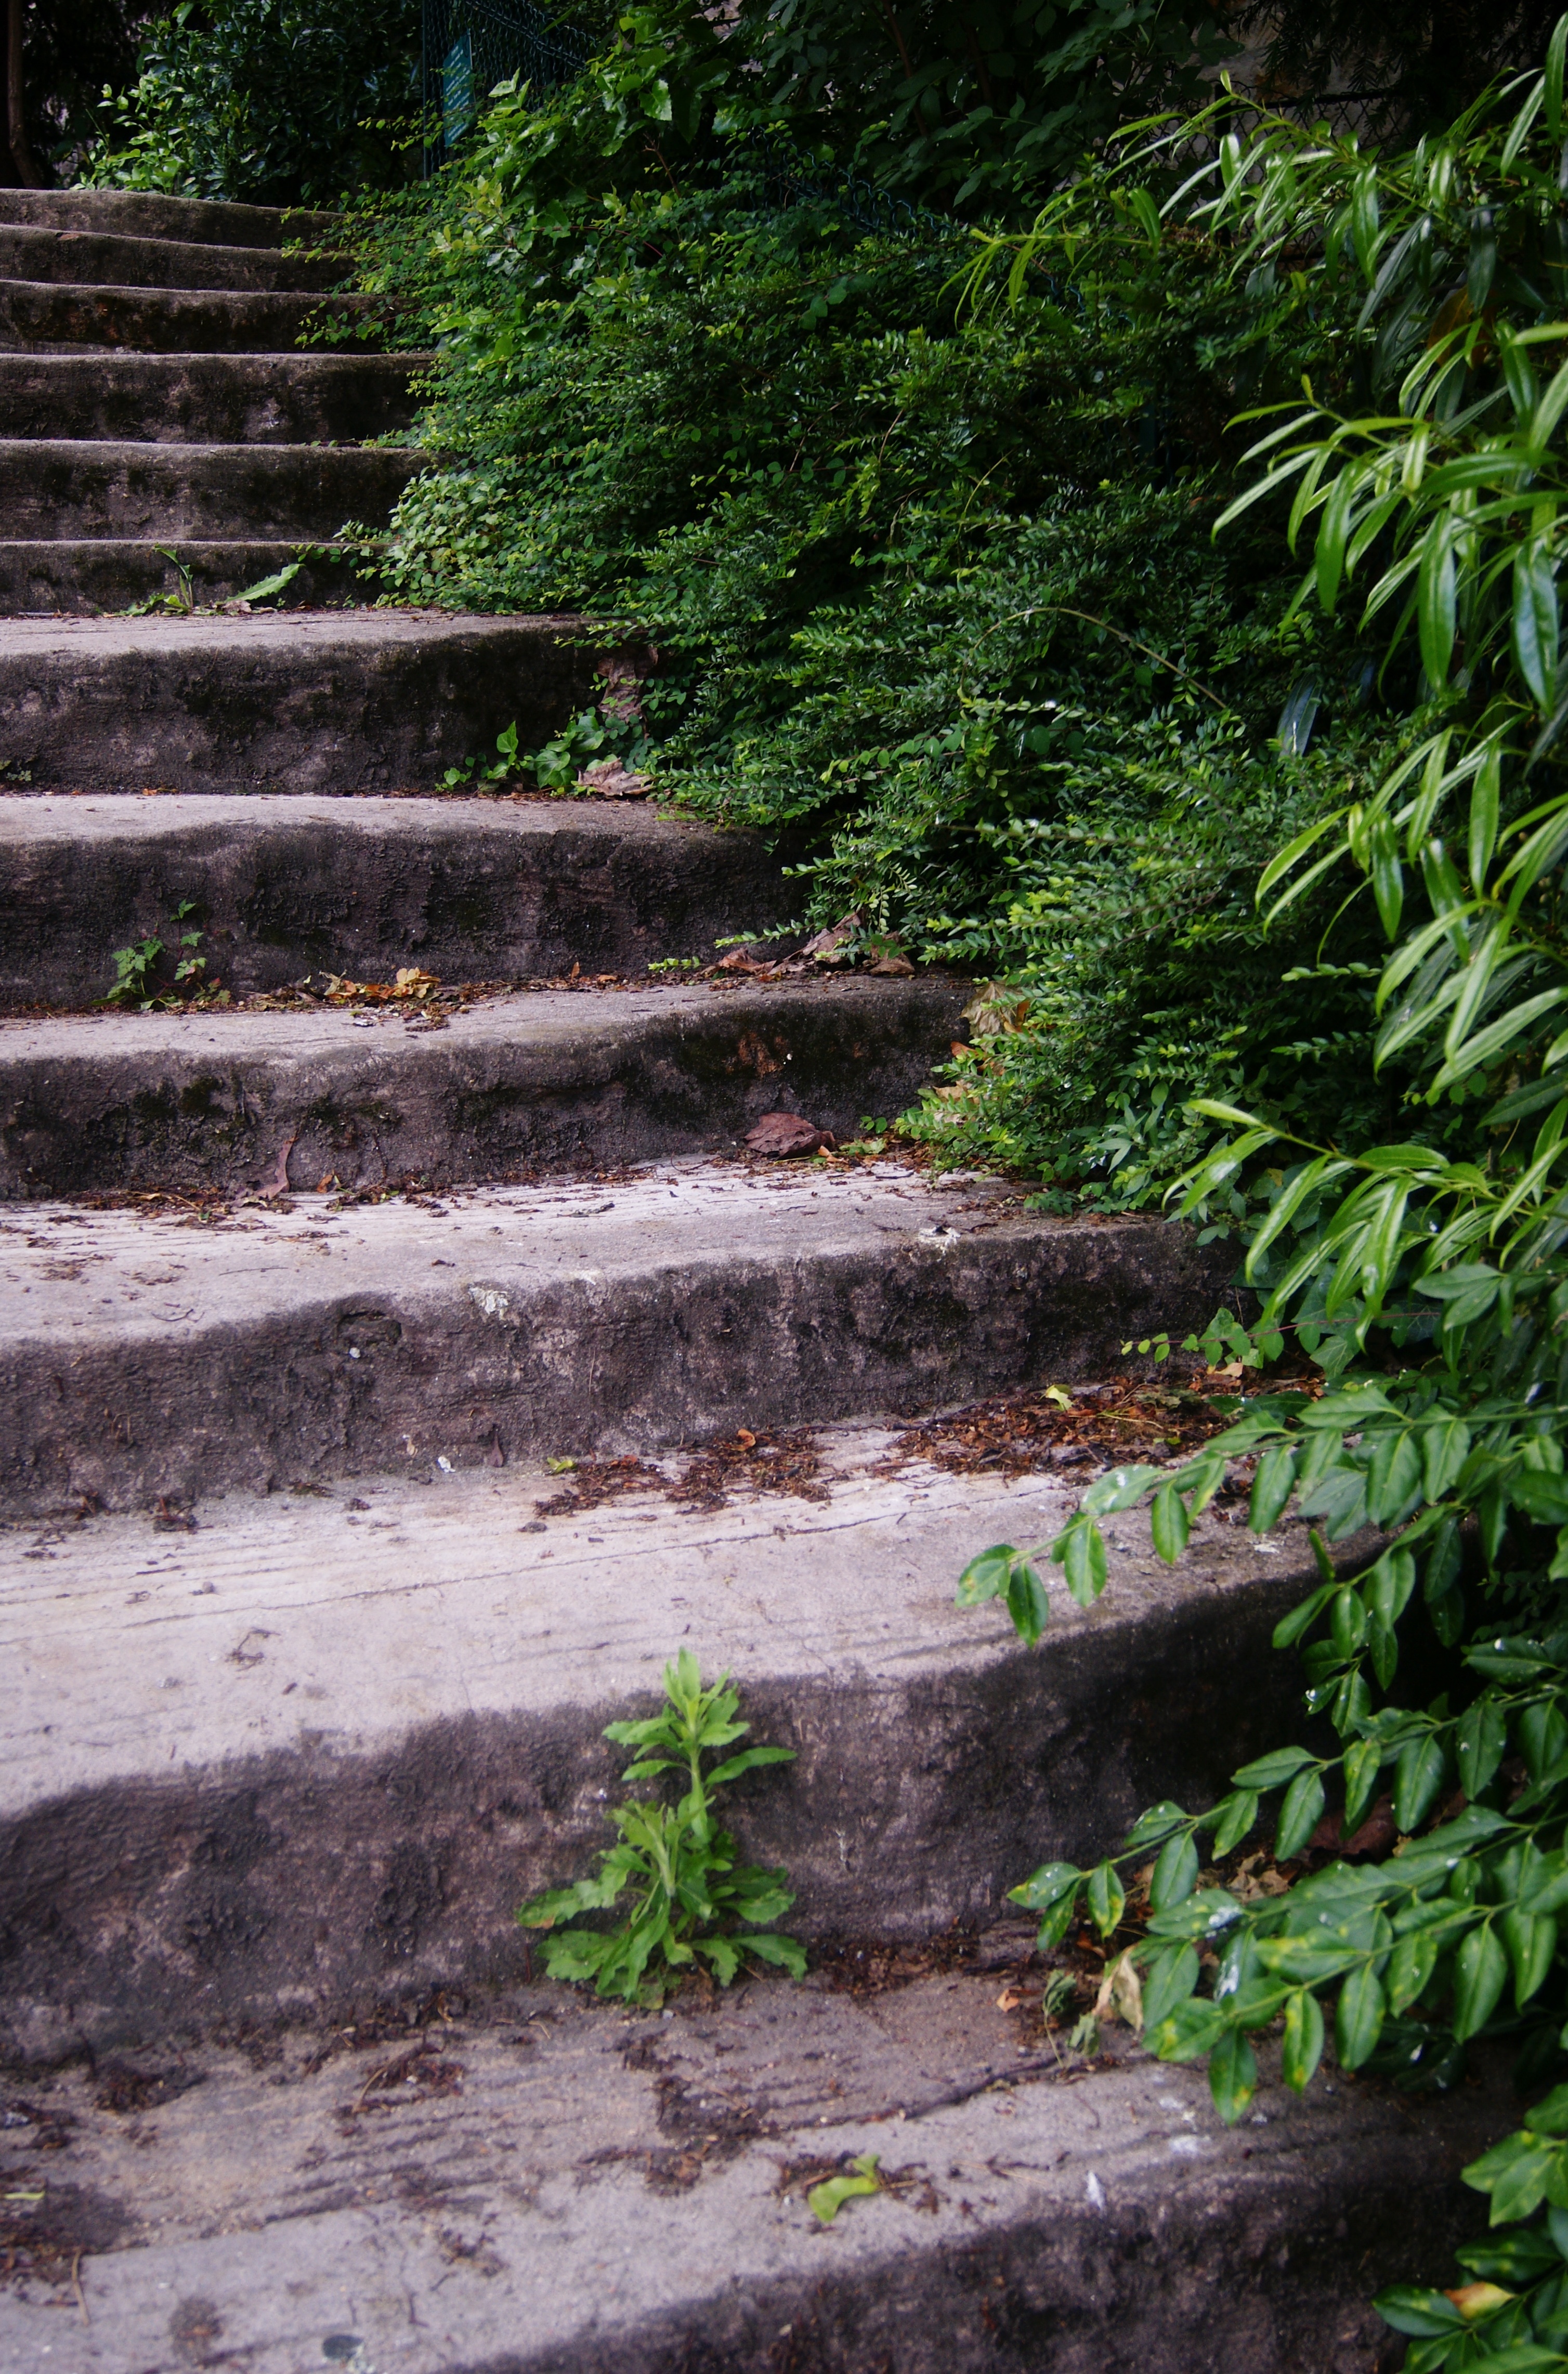
tree, nature, forest, grass, rock, trail, leaf, wall, walkway, stream, green, jungle, soil, botany, garden, woodland, water feature